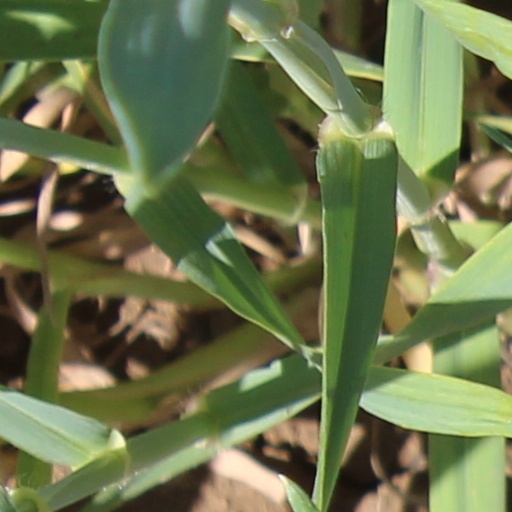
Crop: wheat